Chhau mask

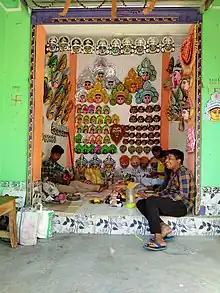
A Chhau Mask-Shop in Charida.

Masks are commissioned only after a particularly company receives an order/invitation for performance, and an advance payment that enables the company to pay for the masks. For example: in 2017, when the New Star Chhau Dance Group went to perform in Maharashtra, they had commissioned tricolour masks which resembled the Indian flag from Charida artist Manoranjan Sutradhar. They had played the Mahishashur Slayer performances. However, at times, when there is a lack of time or finances, mask-makers work in close association with the dance troupe, modifying older masks and repainting them to meet the current production demands. A typical handsome male mask, used for Kartik, could be easily repainted to show Arjuna; similarly the demon mask also could be easily altered.